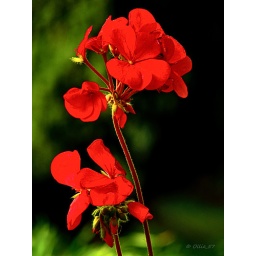
&lt;b&gt; A very red flower in bright sunlight. Thank you for your visits &amp;amp; comments.. appreciate it..&lt;/b&gt;